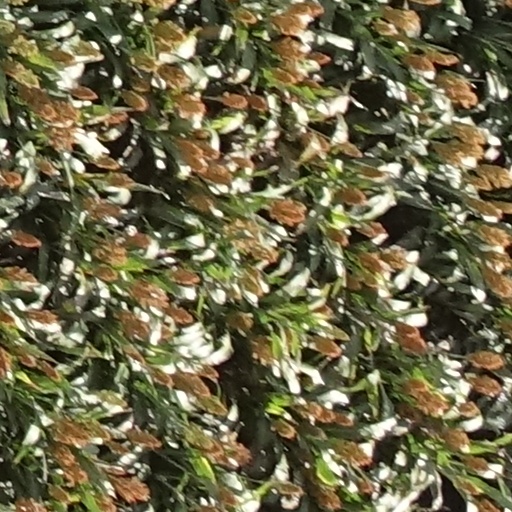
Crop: sorghum